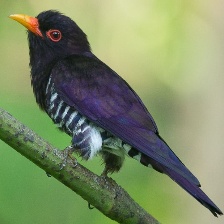
Species: VIOLET CUCKOO
Scientific name:  CHRYSOCOCCYX XANTHORHYNCHUS